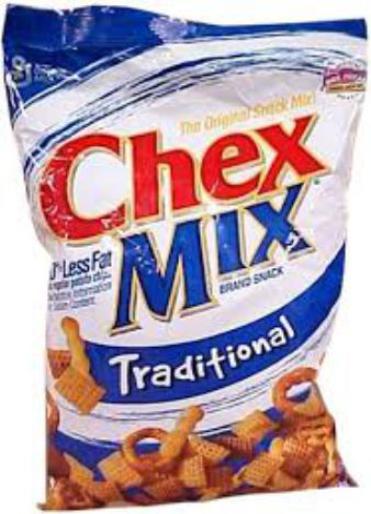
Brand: chex mix
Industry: Food